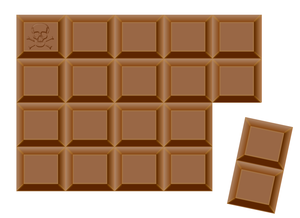
Chomp est un jeu mathématique à deux joueurs, joué sur un rectangle composé de blocs carrés, souvent représenté comme une tablette de chocolat. Chaque joueur choisit un carré à tour de rôle, et le mange, ainsi que tous les carrés situés à sa droite ou plus bas. Le carré en haut à gauche est empoisonné et celui qui le mange perd la partie. C'est un jeu impartial, c'est-à-dire que les coups possibles ne dépendent que de position courante, mais pas du joueur dont c'est le tour.